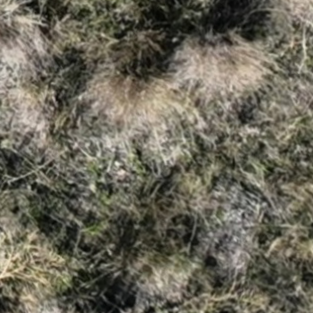
Month: october